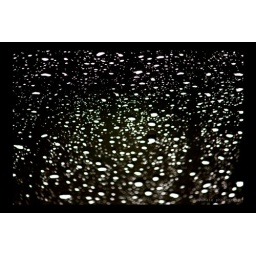
drop of water in glass